Reuben T. Durrett

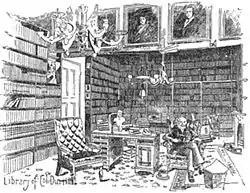
Durrett's personal library of 50,000 volumes

Durrett then practiced law in Louisville for almost thirty years after receiving his law degree. During his law career he served one term on the Louisville City Council and in 1852 campaigned for Winfield Scott for president. On July 21, 1857, Durrett was in a pistol duel with George D. Prentice over statements made between their two rival newspapers. In 1861 he spent a short time in prison for his views on secession. During the time he was a lawyer he obtained a half interest in "Louisville Courier" newspaper and was its editor until 1859.